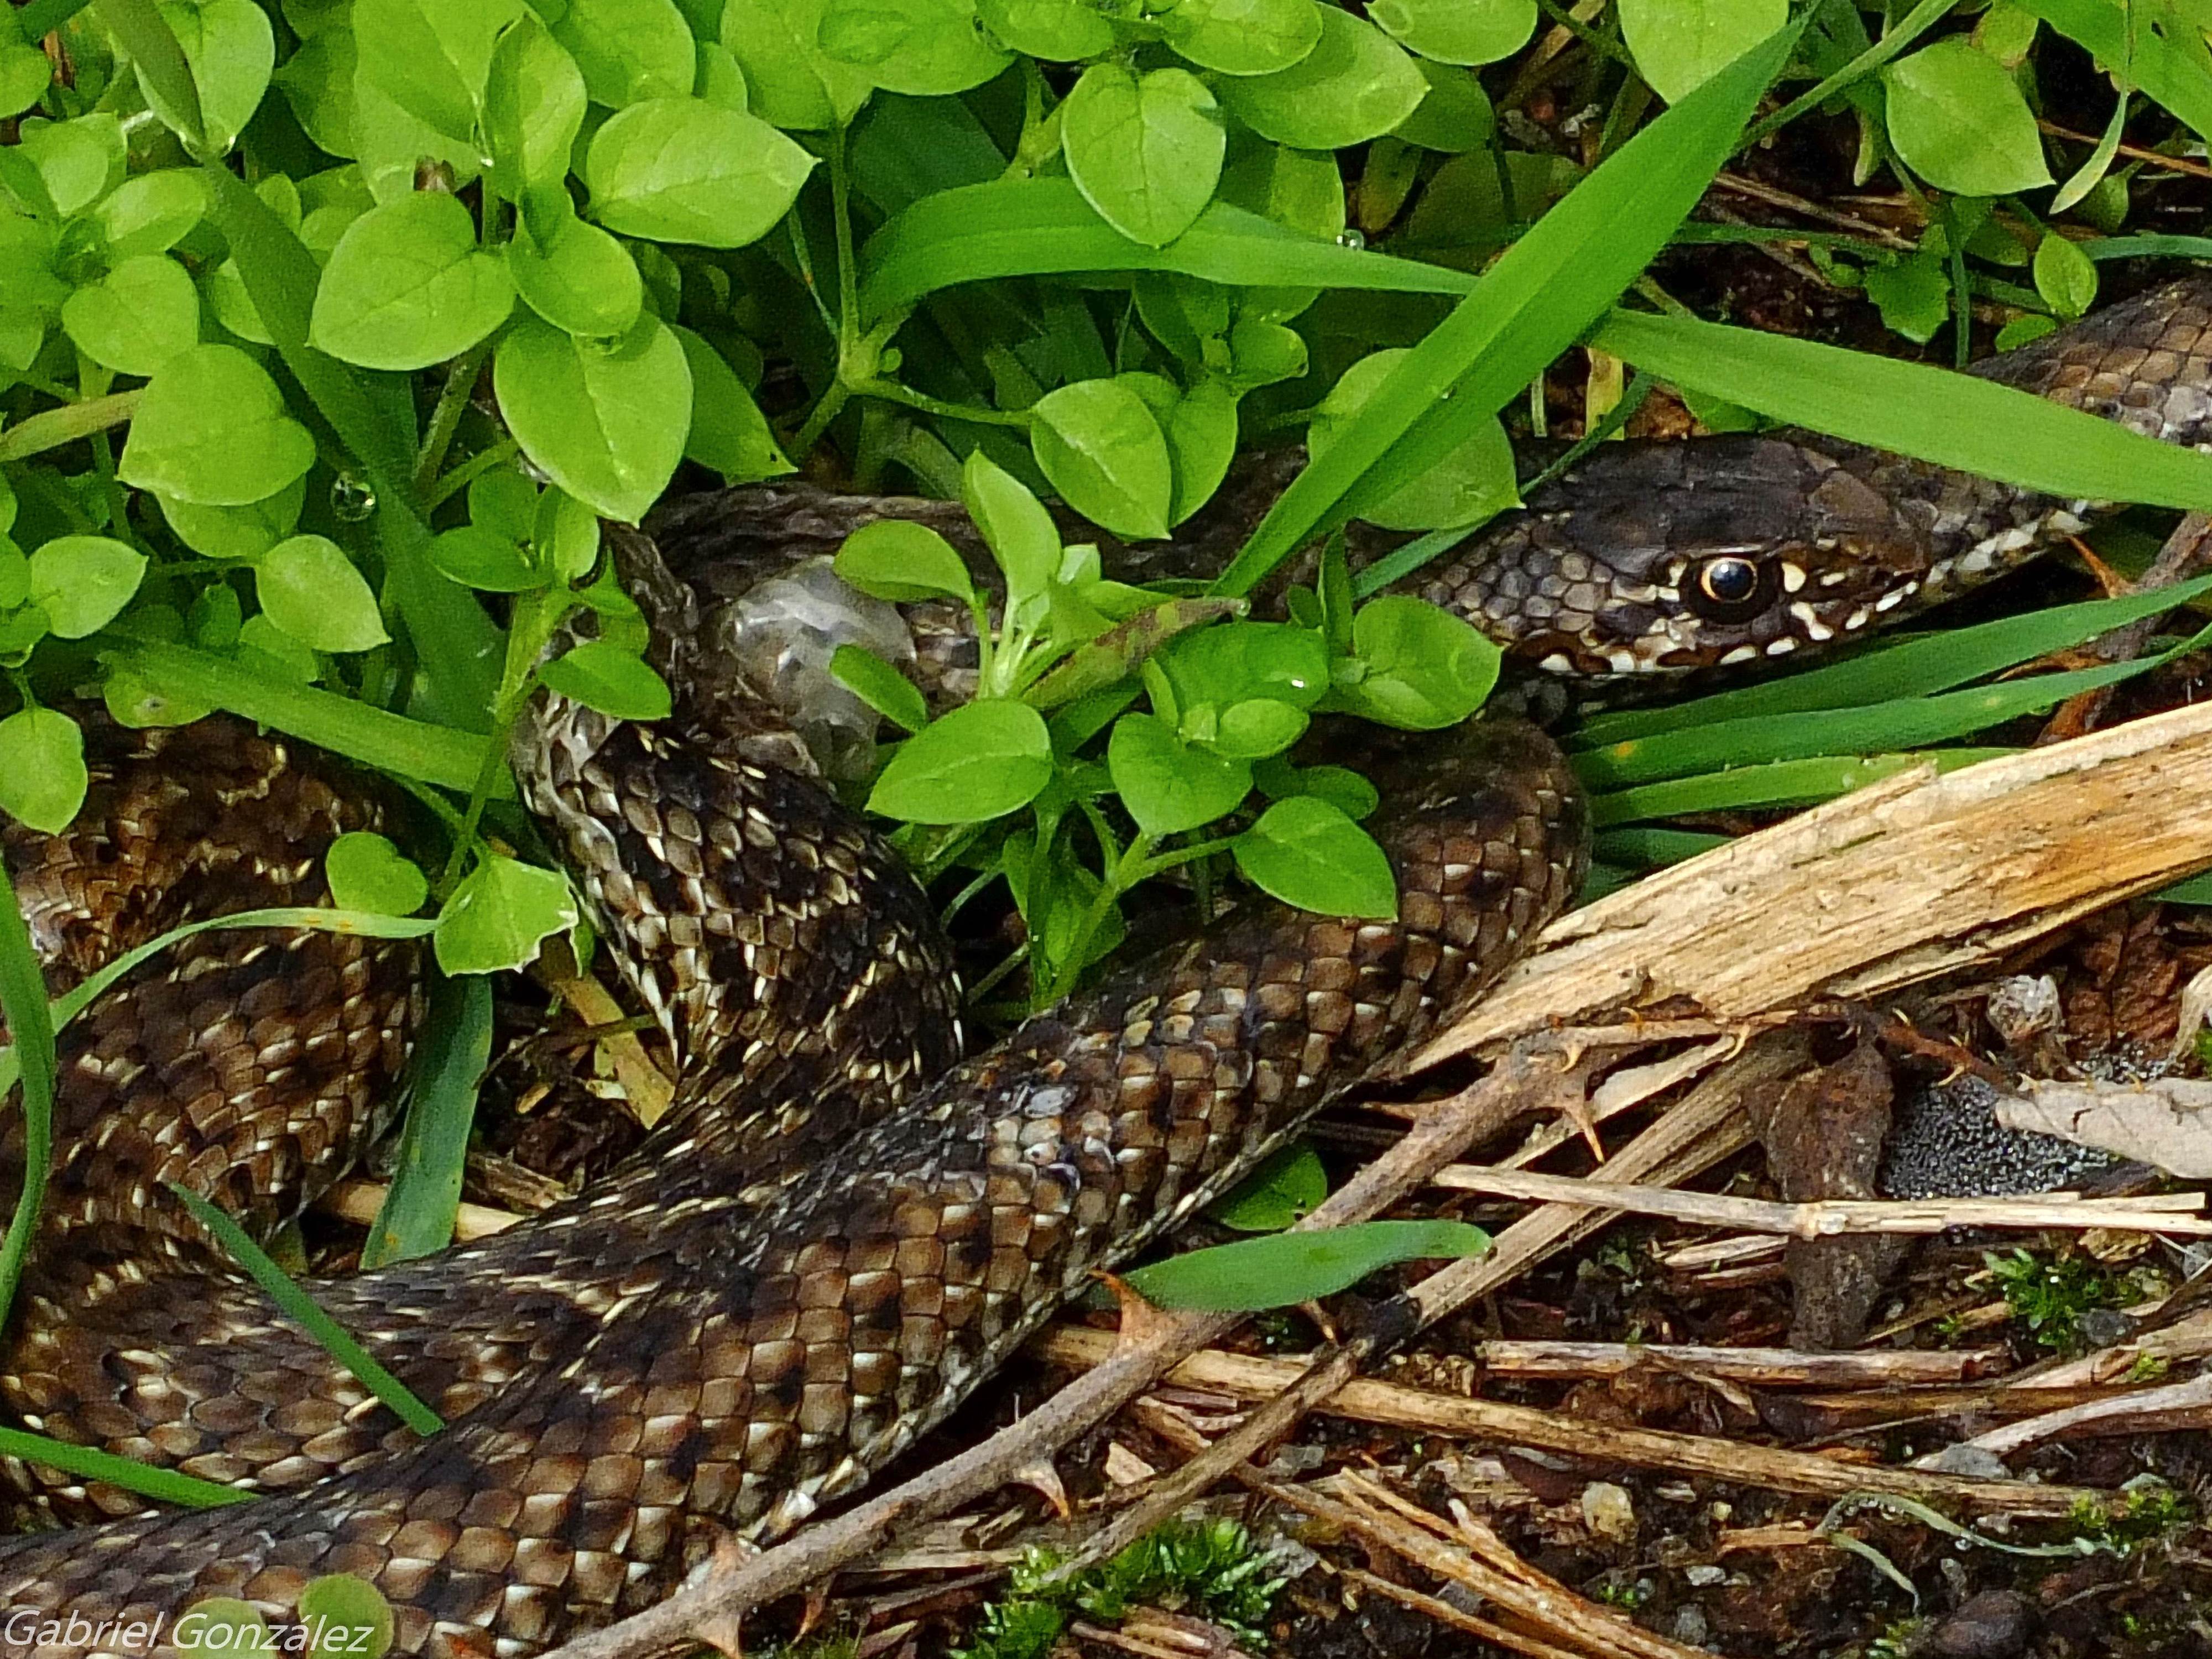
nature, macro, reptile, fauna, animals, snake, vertebrate, naturaleza, ggl1, gaby1, xovesphoto, animales, varios, some, gphoto, fujifilmxs1, scaled reptile